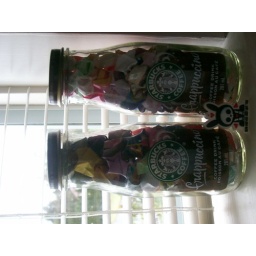
star paper in a bottle (along with skeleanimal (: )